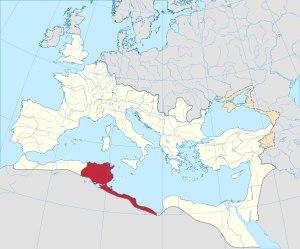
Sululos est un municipe de la province romaine d'Afrique proconsulaire qui se développe des années 30 avant notre ère à 640.